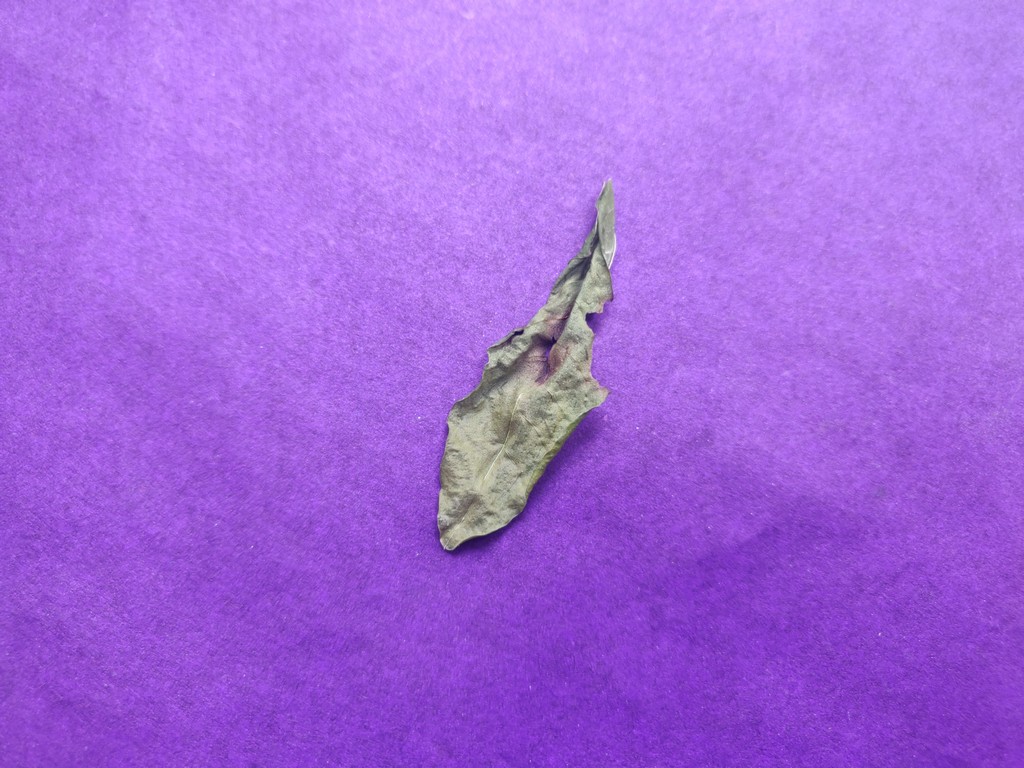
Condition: Dried
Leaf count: single
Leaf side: unknown